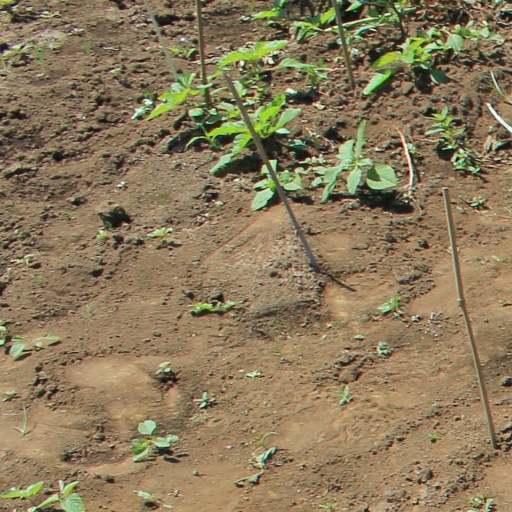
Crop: soybean